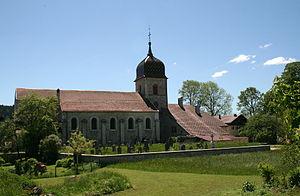
Arçon (Doubs - France), quartier de l'église de l'Assomption.
Arçon est une commune française située dans le département du Doubs, en région Bourgogne-Franche-Comté.